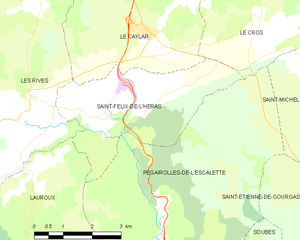
Carte de la commune française de code INSEE 34253 - Saint-Félix-de-l'Héras
Saint-Félix-de-l'Héras est une commune française située dans le département de l'Hérault en région Occitanie.